Orang Laut

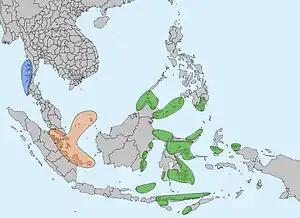
Regions inhabited by peoples usually known as "Sea Nomads".

Broadly speaking, the term encompasses the numerous tribes and groups inhabiting the islands and estuaries in the Ria Archipelago, the Pulau Tujuh Islands, the Batam Archipelago, and the coasts and offshore islands of eastern Sumatra, the southern Malay Peninsula and Singapore.